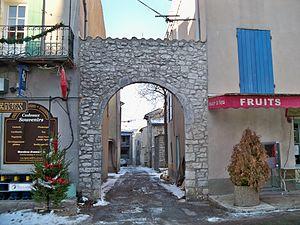
Porte des anciens remparts de Revest du Bion (04)
Revest-du-Bion est une commune française, située dans le département des Alpes-de-Haute-Provence en région Provence-Alpes-Côte d'Azur.
Le plateau d'Albion est situé à cheval sur les trois départements du Vaucluse, de la Drôme et des Alpes-de-Haute-Provence. Il se subdivise administrativement en sept communes : Sault, Ferrassières, Aurel, Revest-du-Bion, Saint-Trinit, Saint-Christol, Simiane-la-Rotonde.